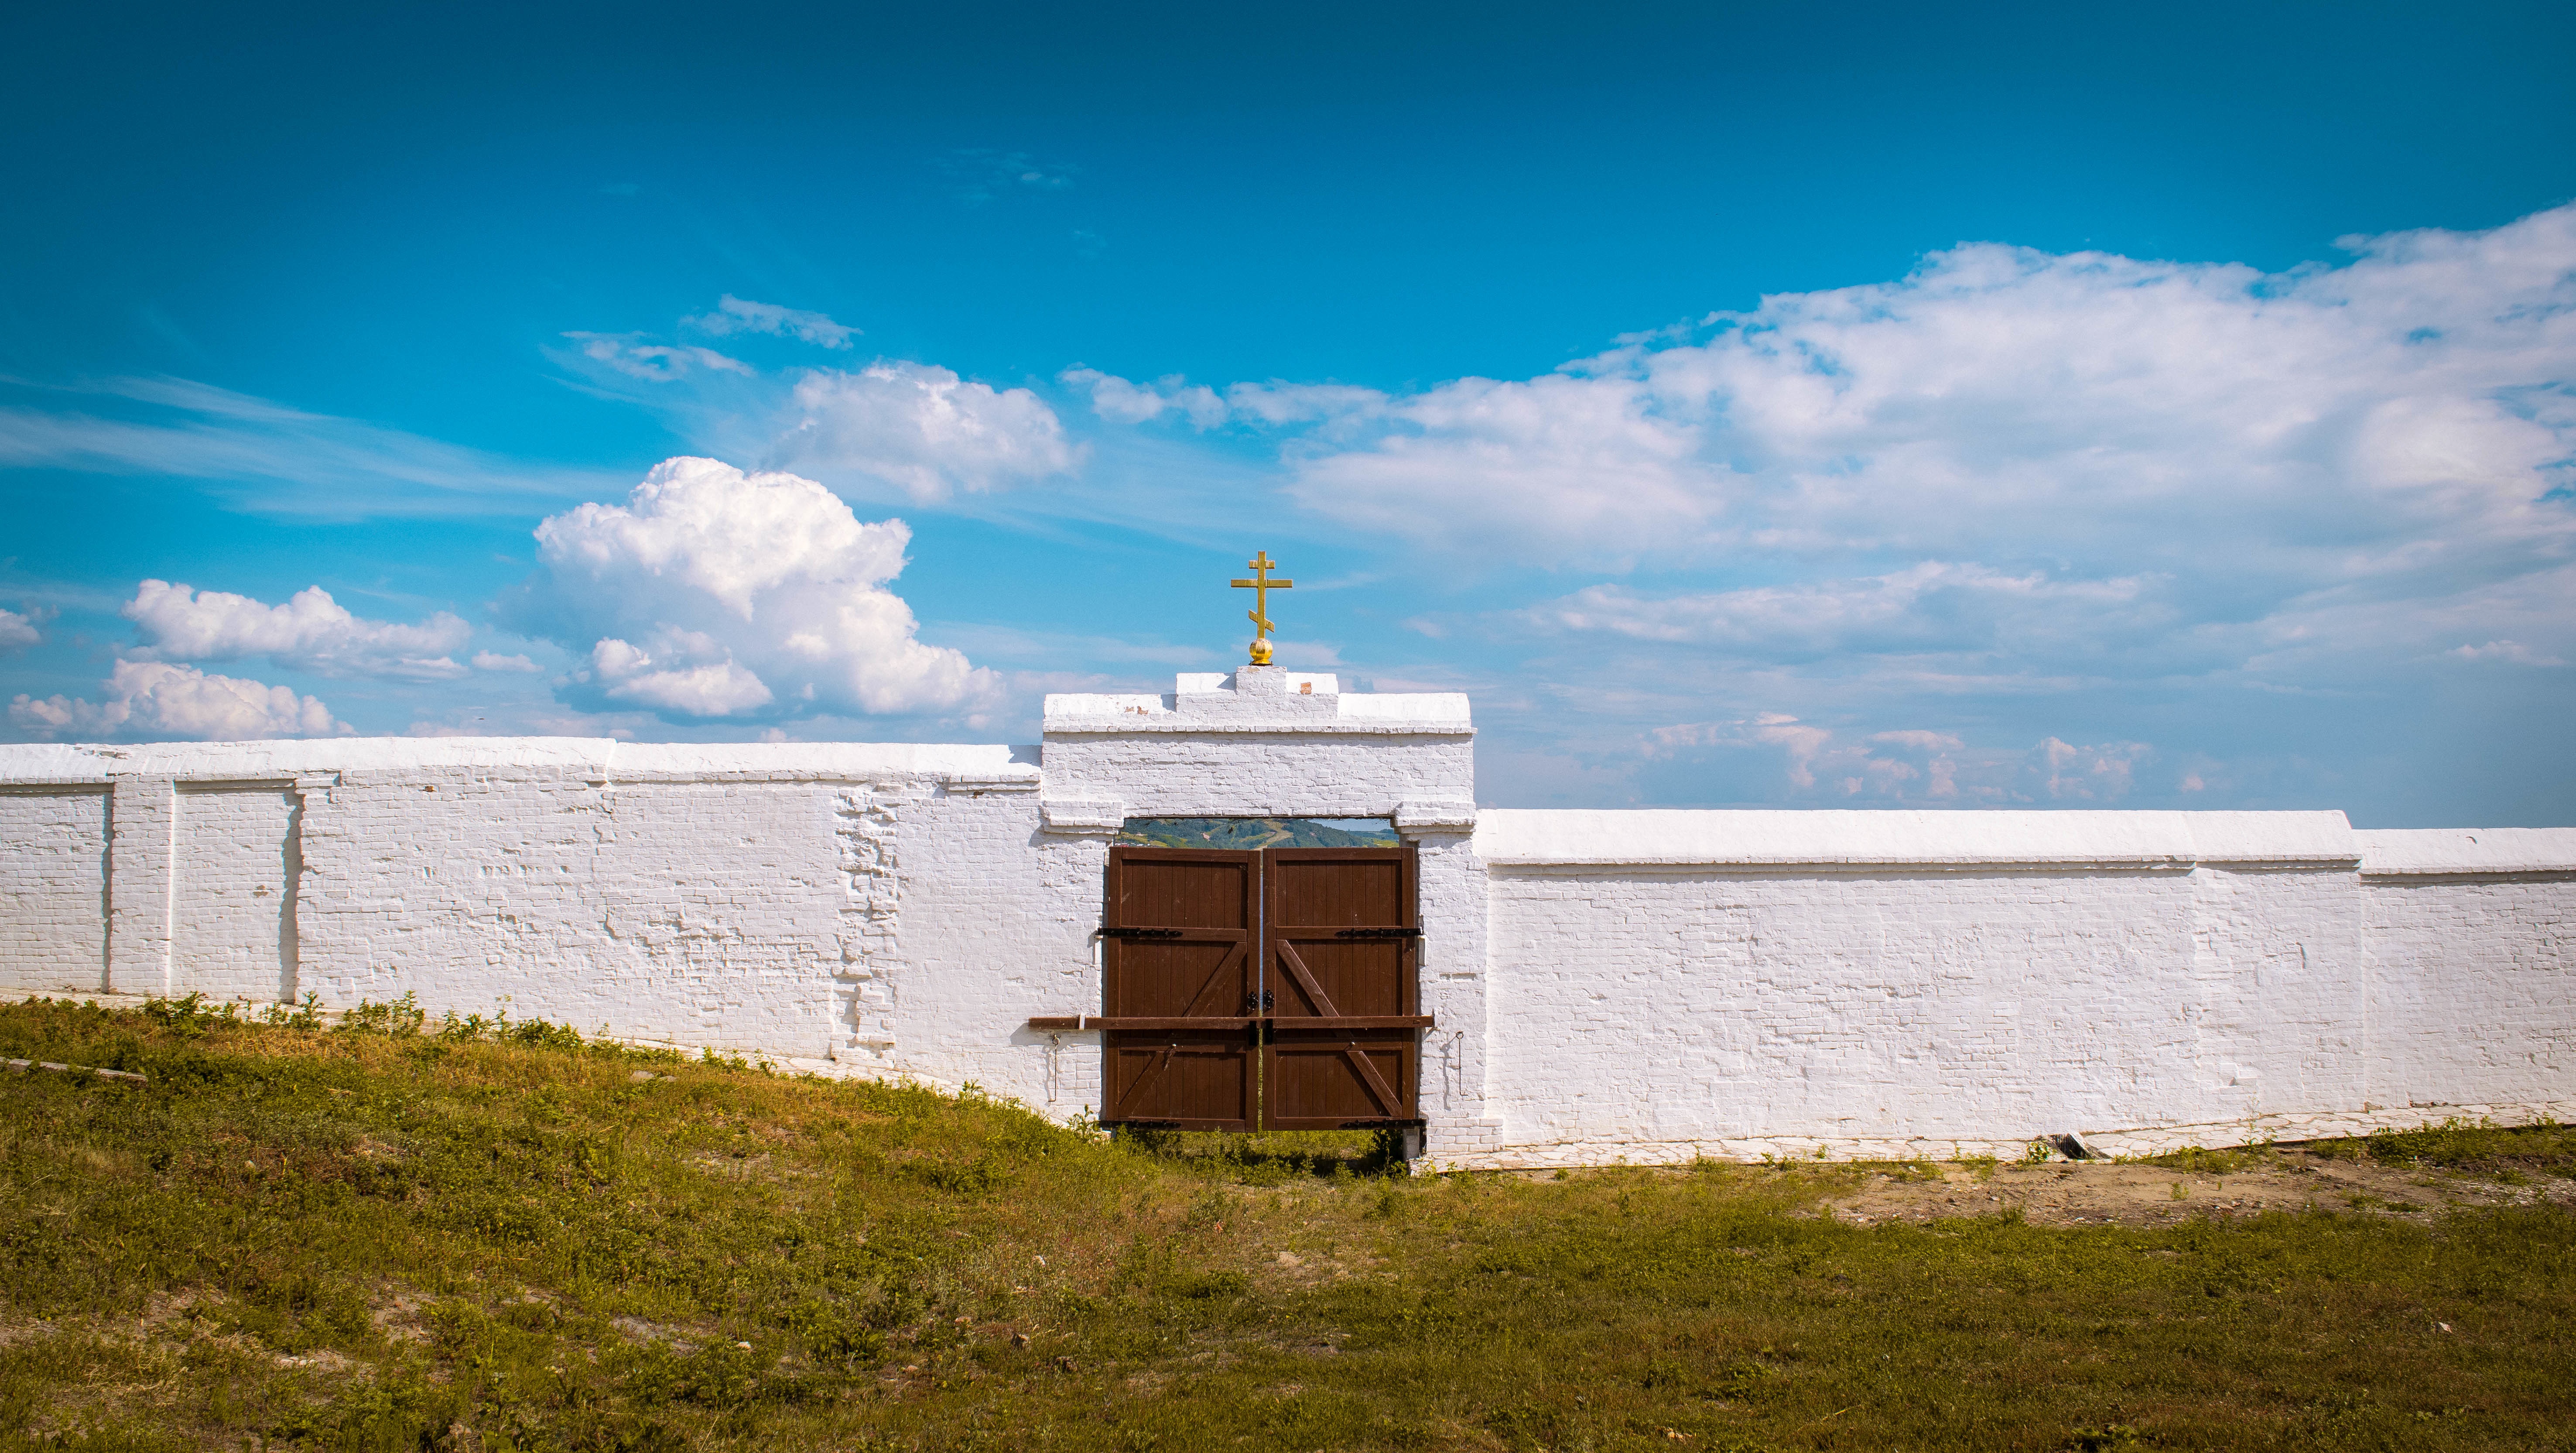
sea, coast, water, ocean, cloud, sky, sunlight, vacation, tower, fortification, rural area